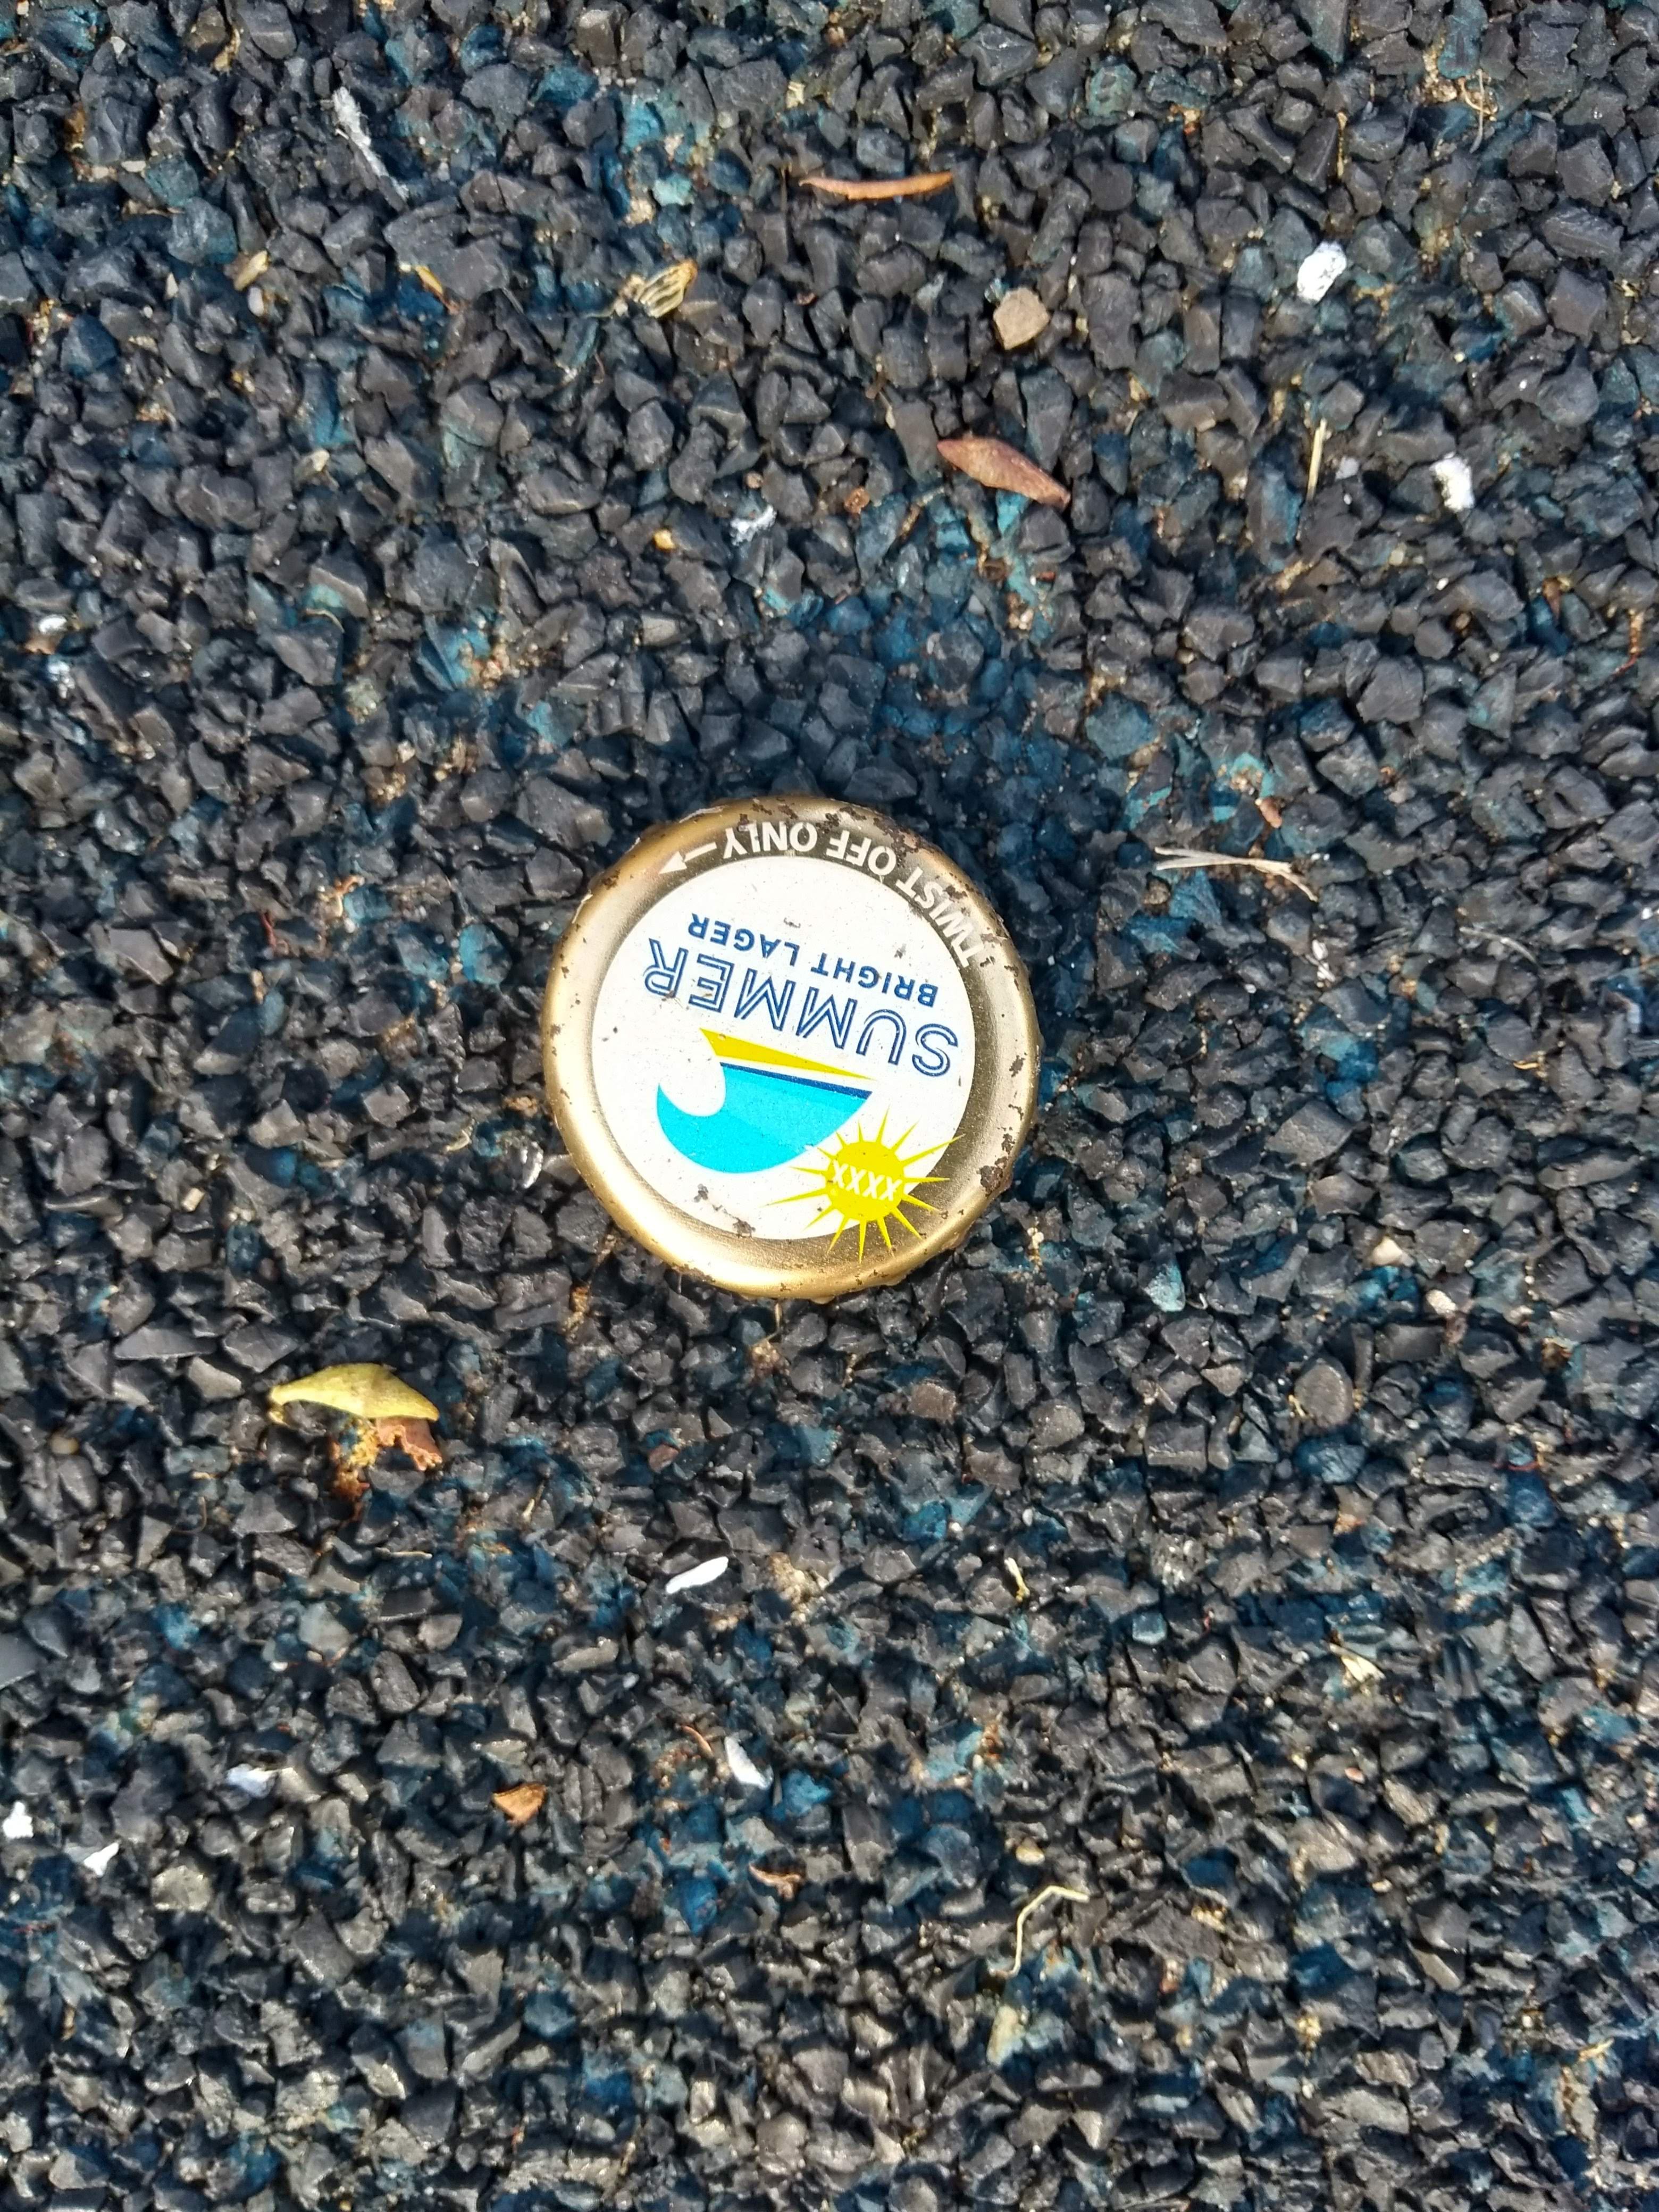
Object: Metal bottle cap (Bottle cap)